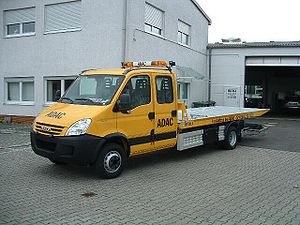
Iveco Daily / Daily III
Daily III som bjærgningskøretøj fra ADAC
Iveco Daily er en serie af varebiler og minibusser fra Iveco bygget siden 1978. Den findes i fire generationer i udførelser fra 3,5 til 6,49 tons. Den har sit ophav i varebiler fra det italienske Officine Meccaniche.